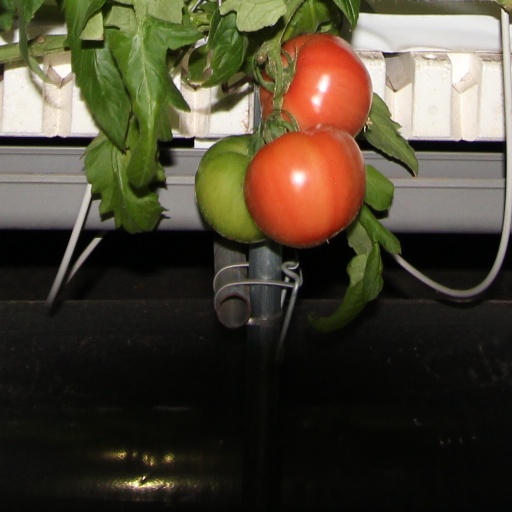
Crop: tomato